Jim Inhofe

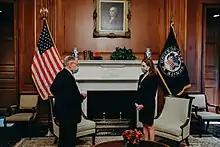
Inhofe meets with Supreme Court nominee Amy Coney Barrett.

During the 115th, 116th, and 117th Congresses, Inhofe was a member of the following committees: